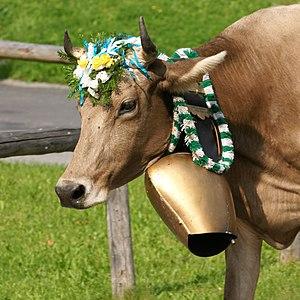
Cette liste comprend les races issues de l'espèce Bos taurus. Il s'agit donc de races des sous-espèces Bos taurus taurus et Bos taurus indicus.